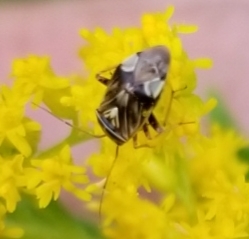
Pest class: lygus_bug